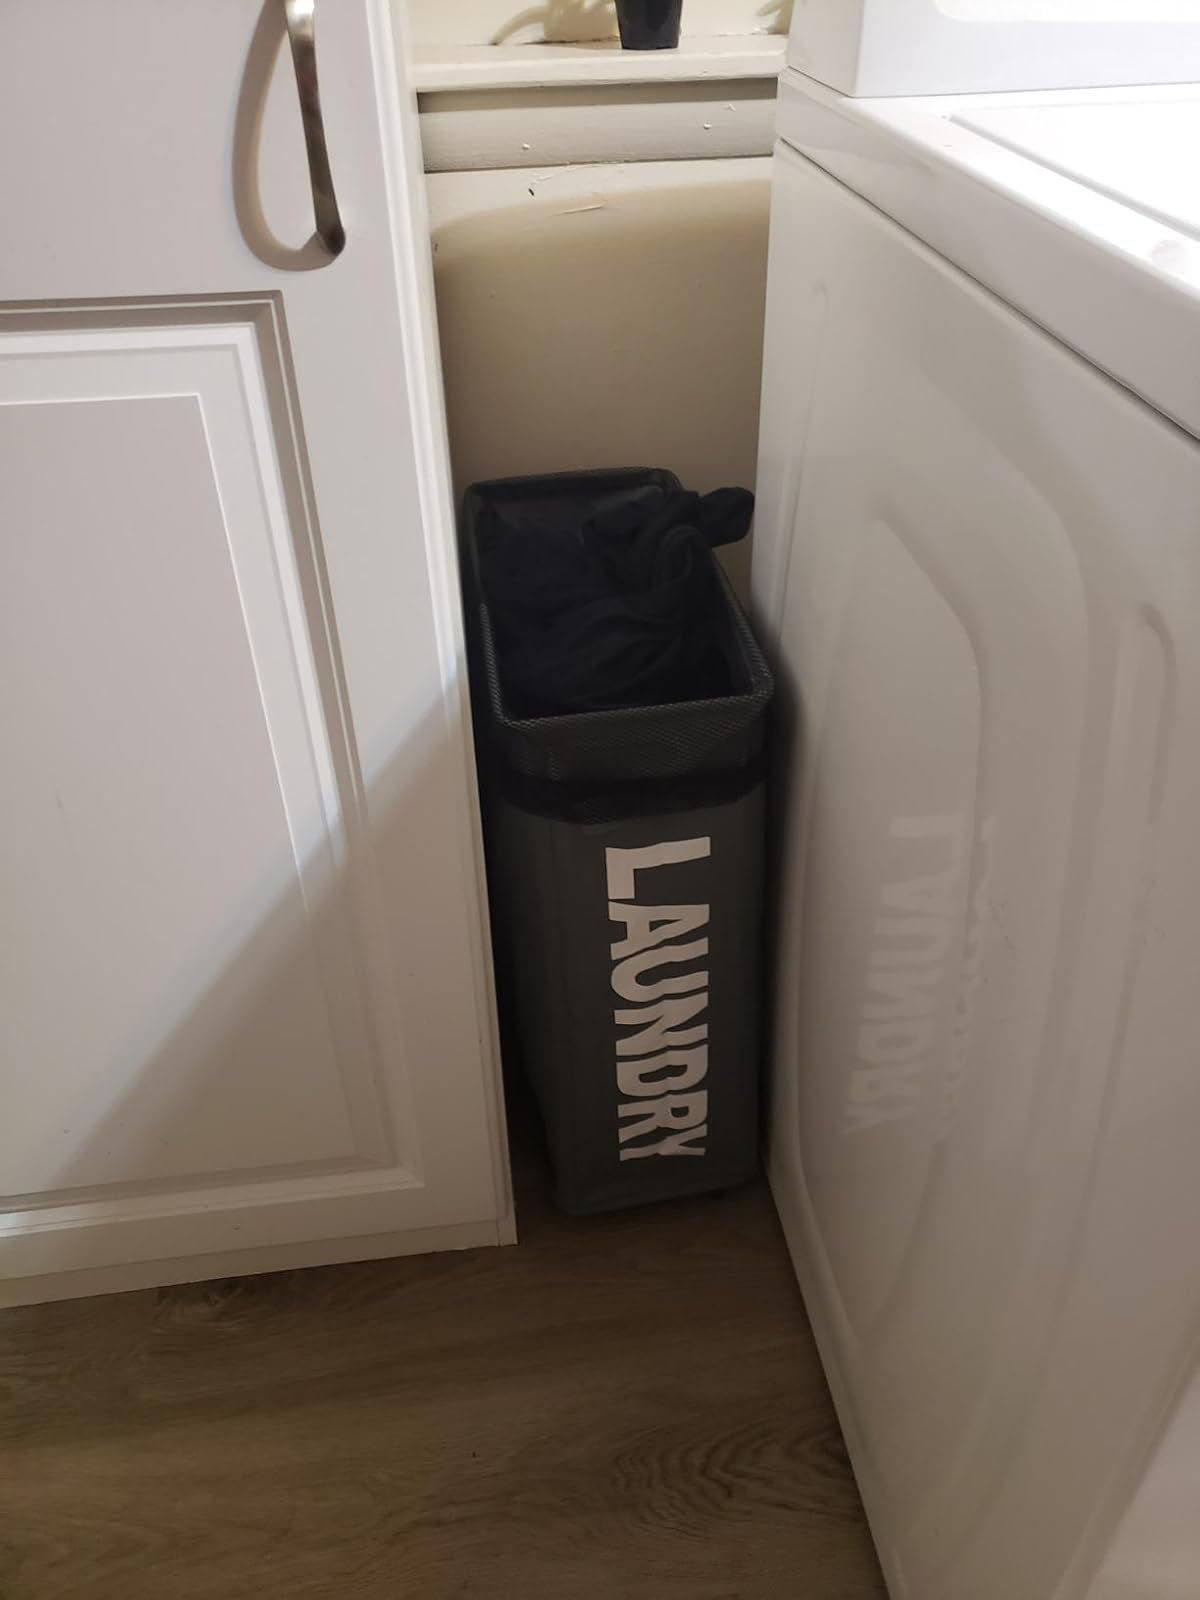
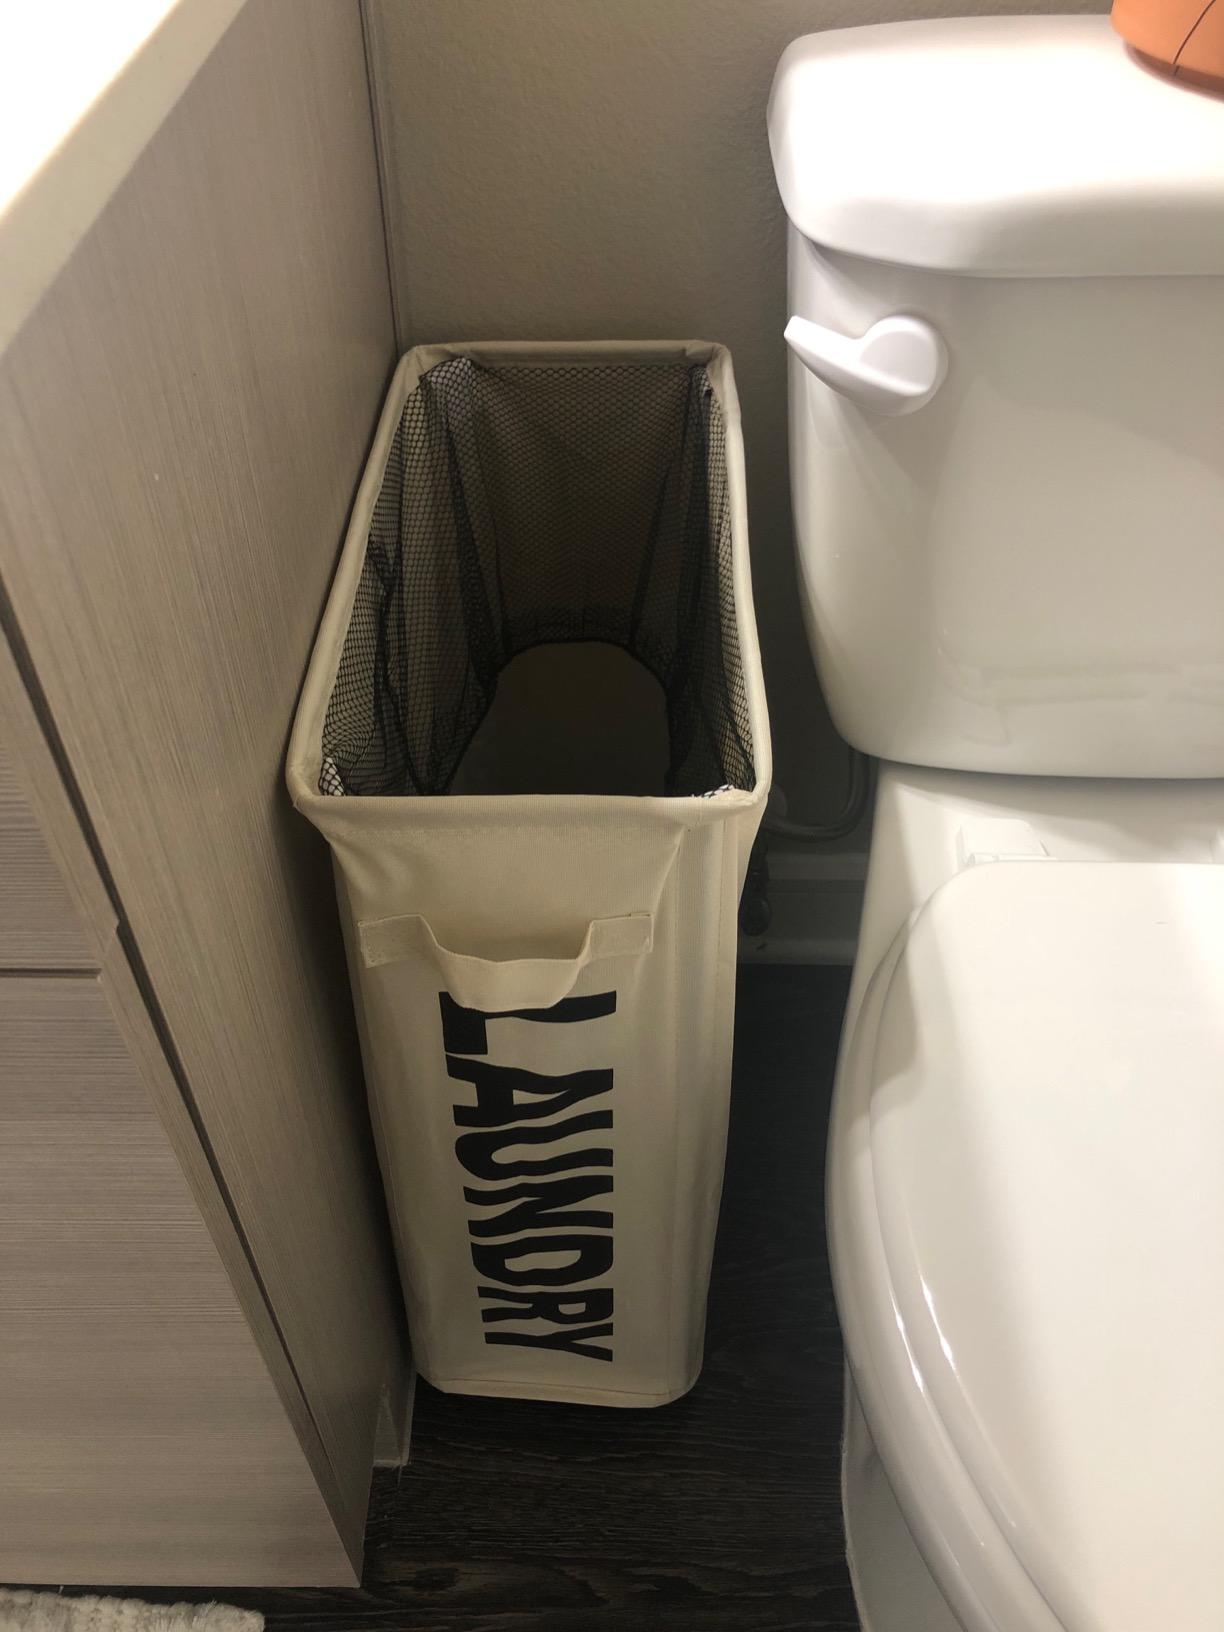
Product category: items_hamper
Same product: no